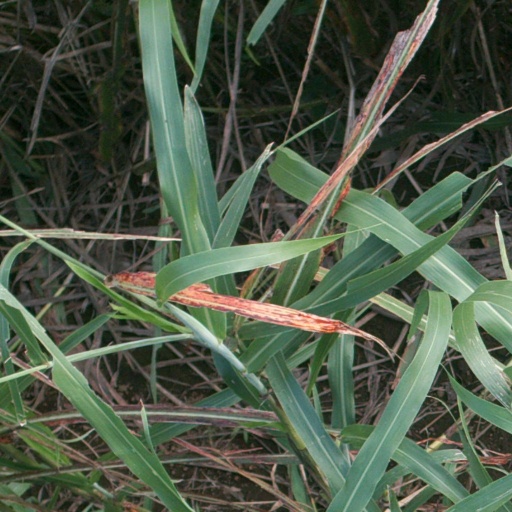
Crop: sorghum